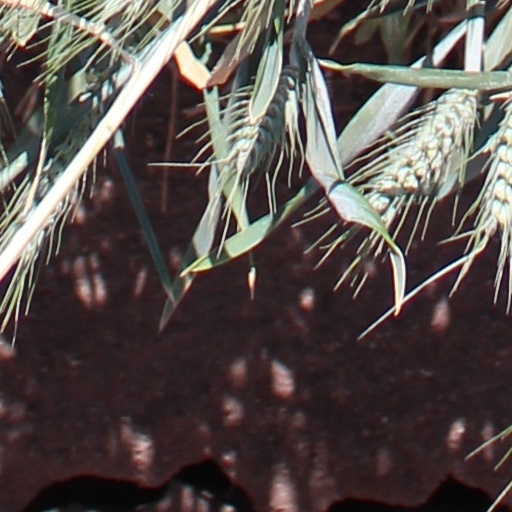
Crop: wheat